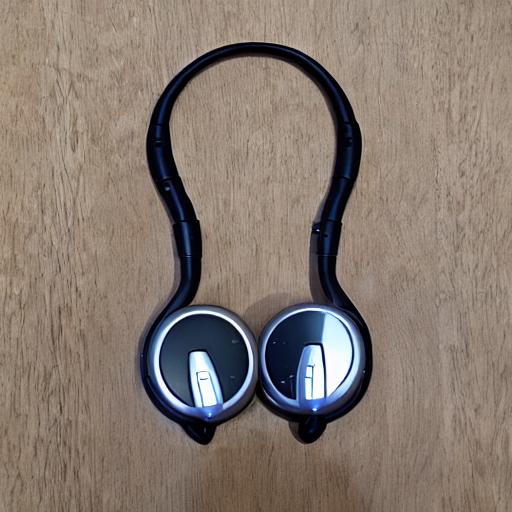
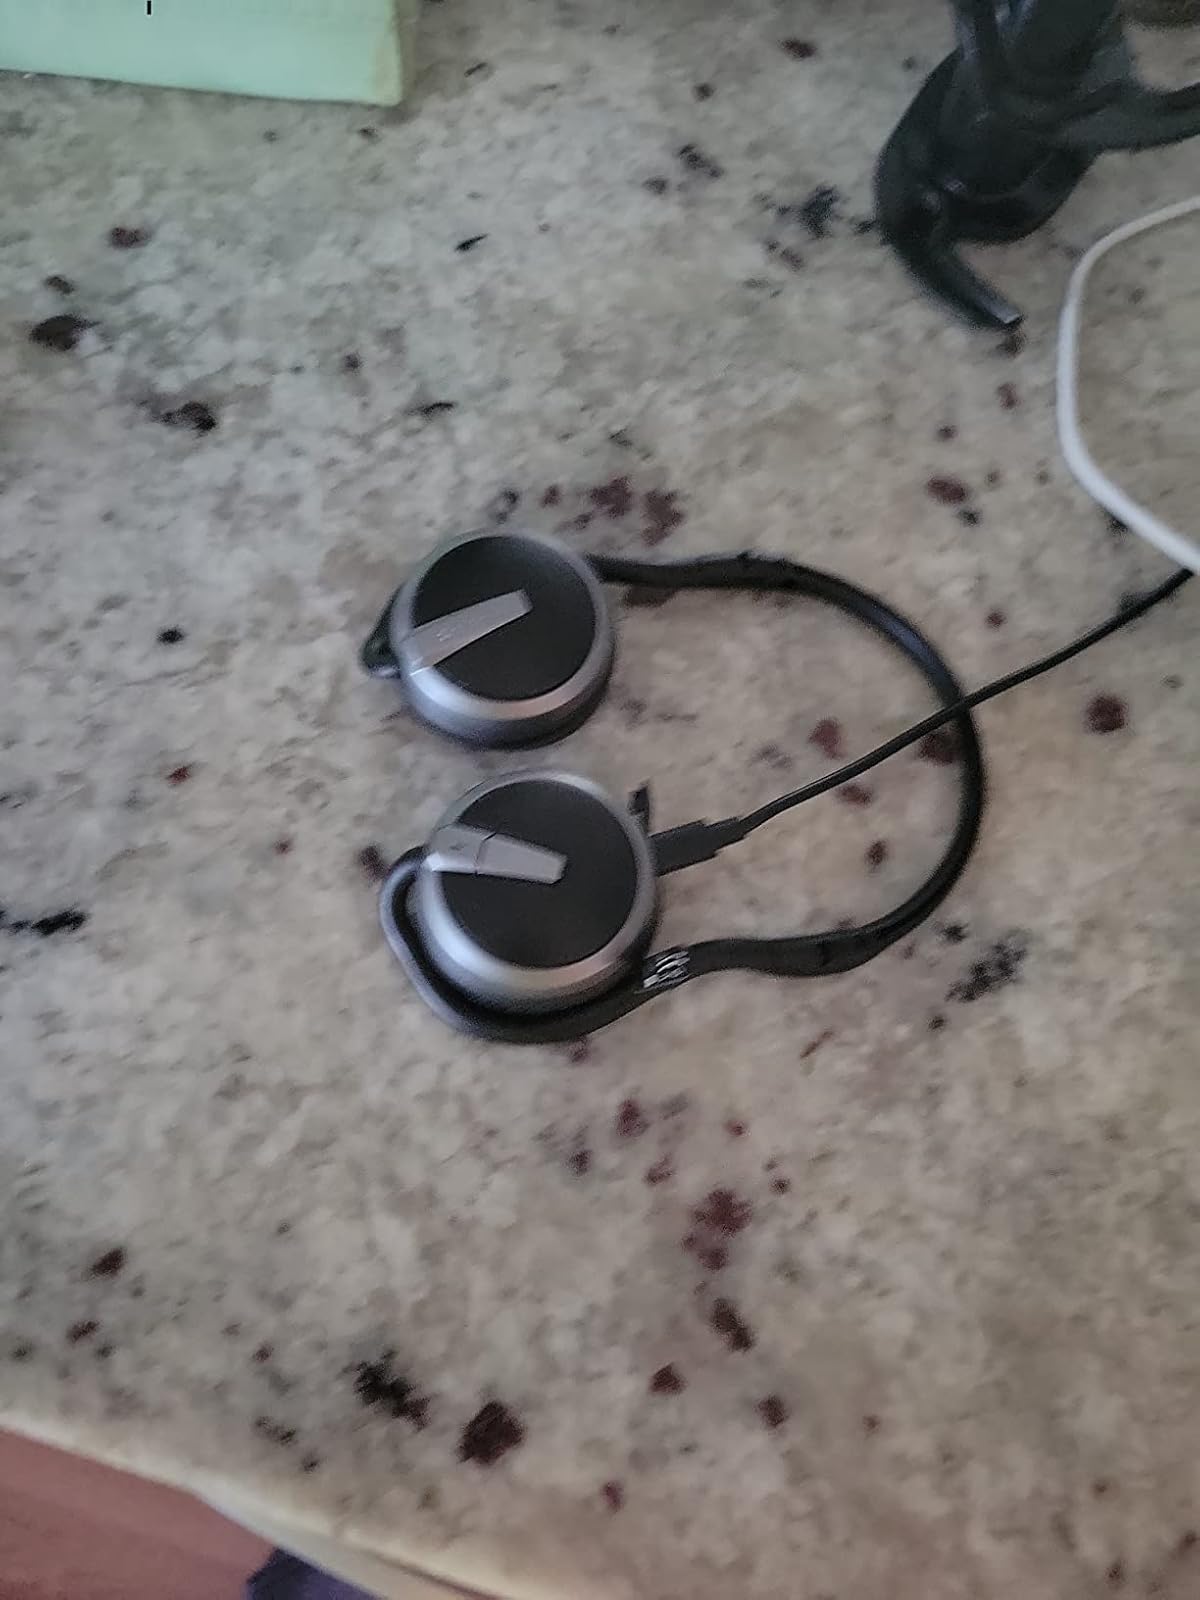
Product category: headphones
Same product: no